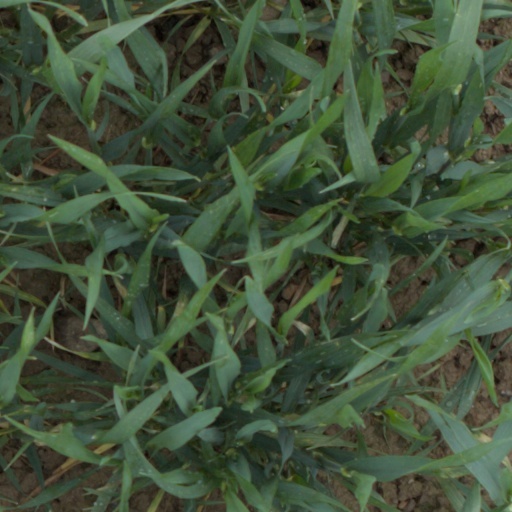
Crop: wheat